Towhidi Tabari

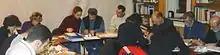
Persian Calligraphy and Illumination School

The Persian Calligraphy and Illumination School in Paris opened in April 2002. It is the first of its kind in France and more than 300 students have already followed its courses, with some of them attaining high levels of quality. The school is open to all levels, from the beginner wishing to know the basic principles of calligraphy or illumination, to those searching a thorough training. It has already conferred certificates to some of its first students, allowing them to have exhibitions of their own works.